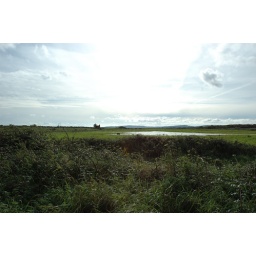
old derelict building near newcastle station house